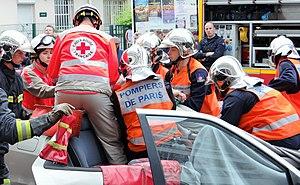
démonstration de secours à victime par les pompiers de paris et la croix rouge, Montrouge, France
La désincarcération est l'action de dégager une personne prisonnière d'un véhicule accidenté. C'est une des opérations du prompt secours routier.